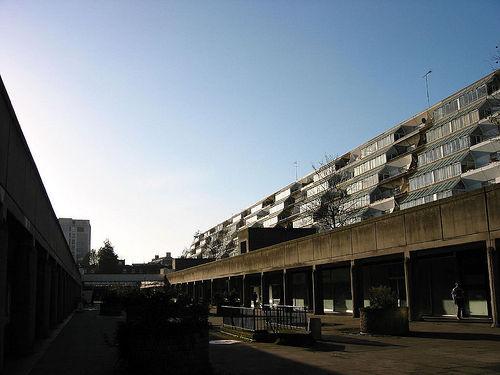
Weather: sun or clear